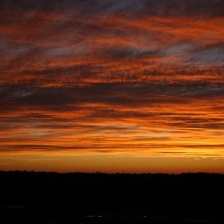
Cloud type: Altostratus